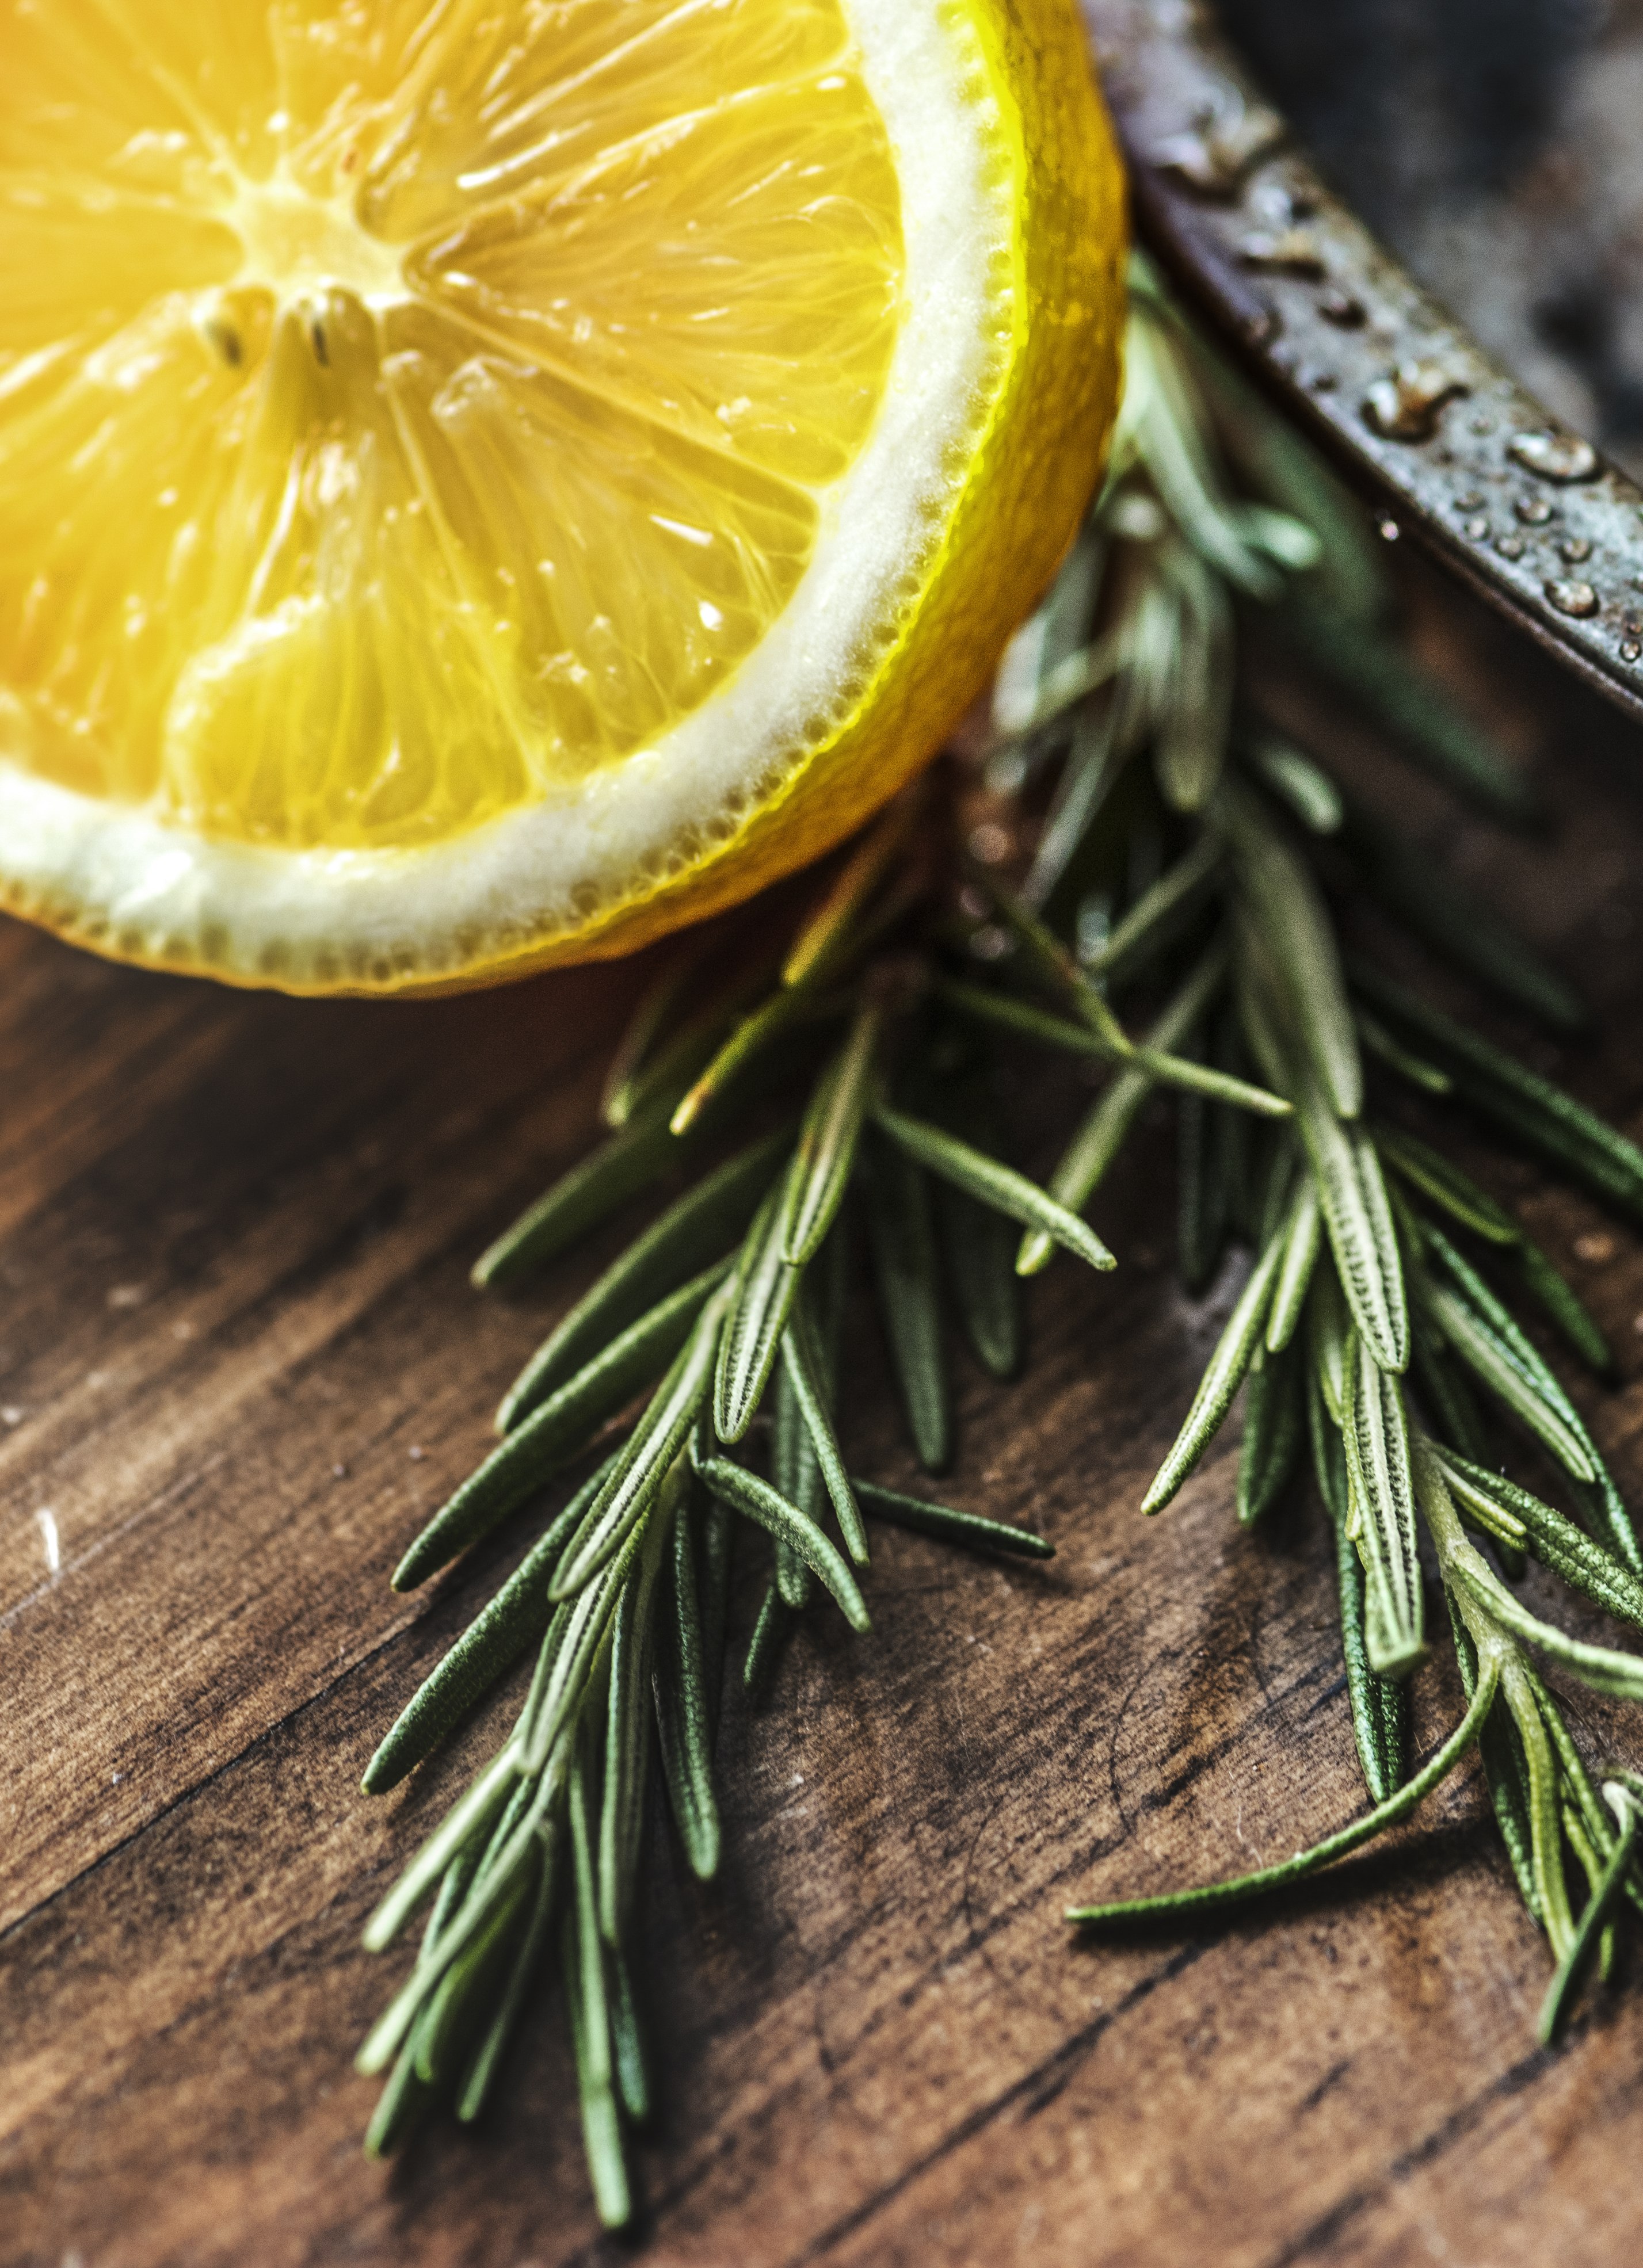
closeup, cuisine, dieting, food, food photography, food styling, fresh, fruit, health, healthcare, healthy, homemade, honey, honey dripper, ingredient, juice, lemon, macro, natural, nutrients, nutrition, nutritious, organic, raw, rustic, sour, sweet, thyme, vitamin, wellbeing, wellness, vegetarian food, herb, superfood